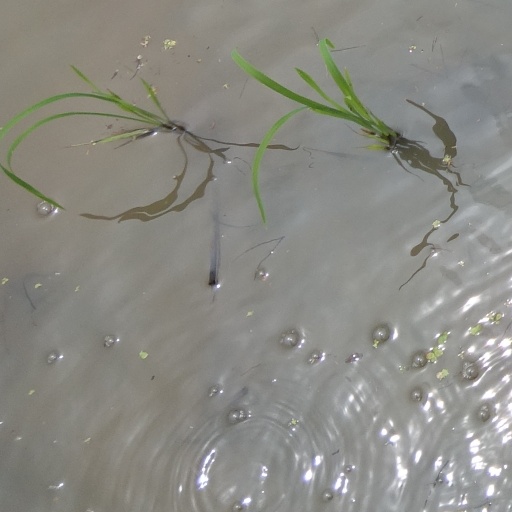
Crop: rice